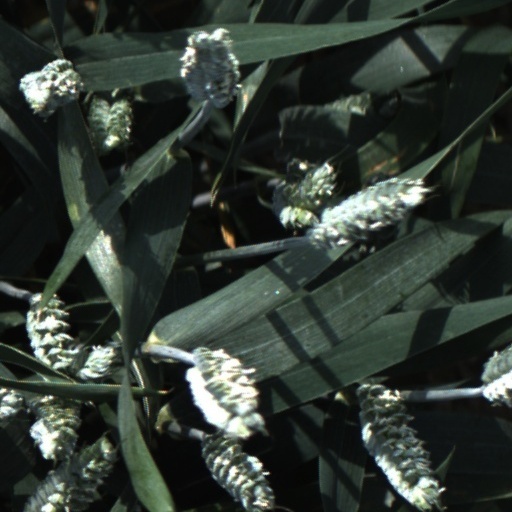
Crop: wheat